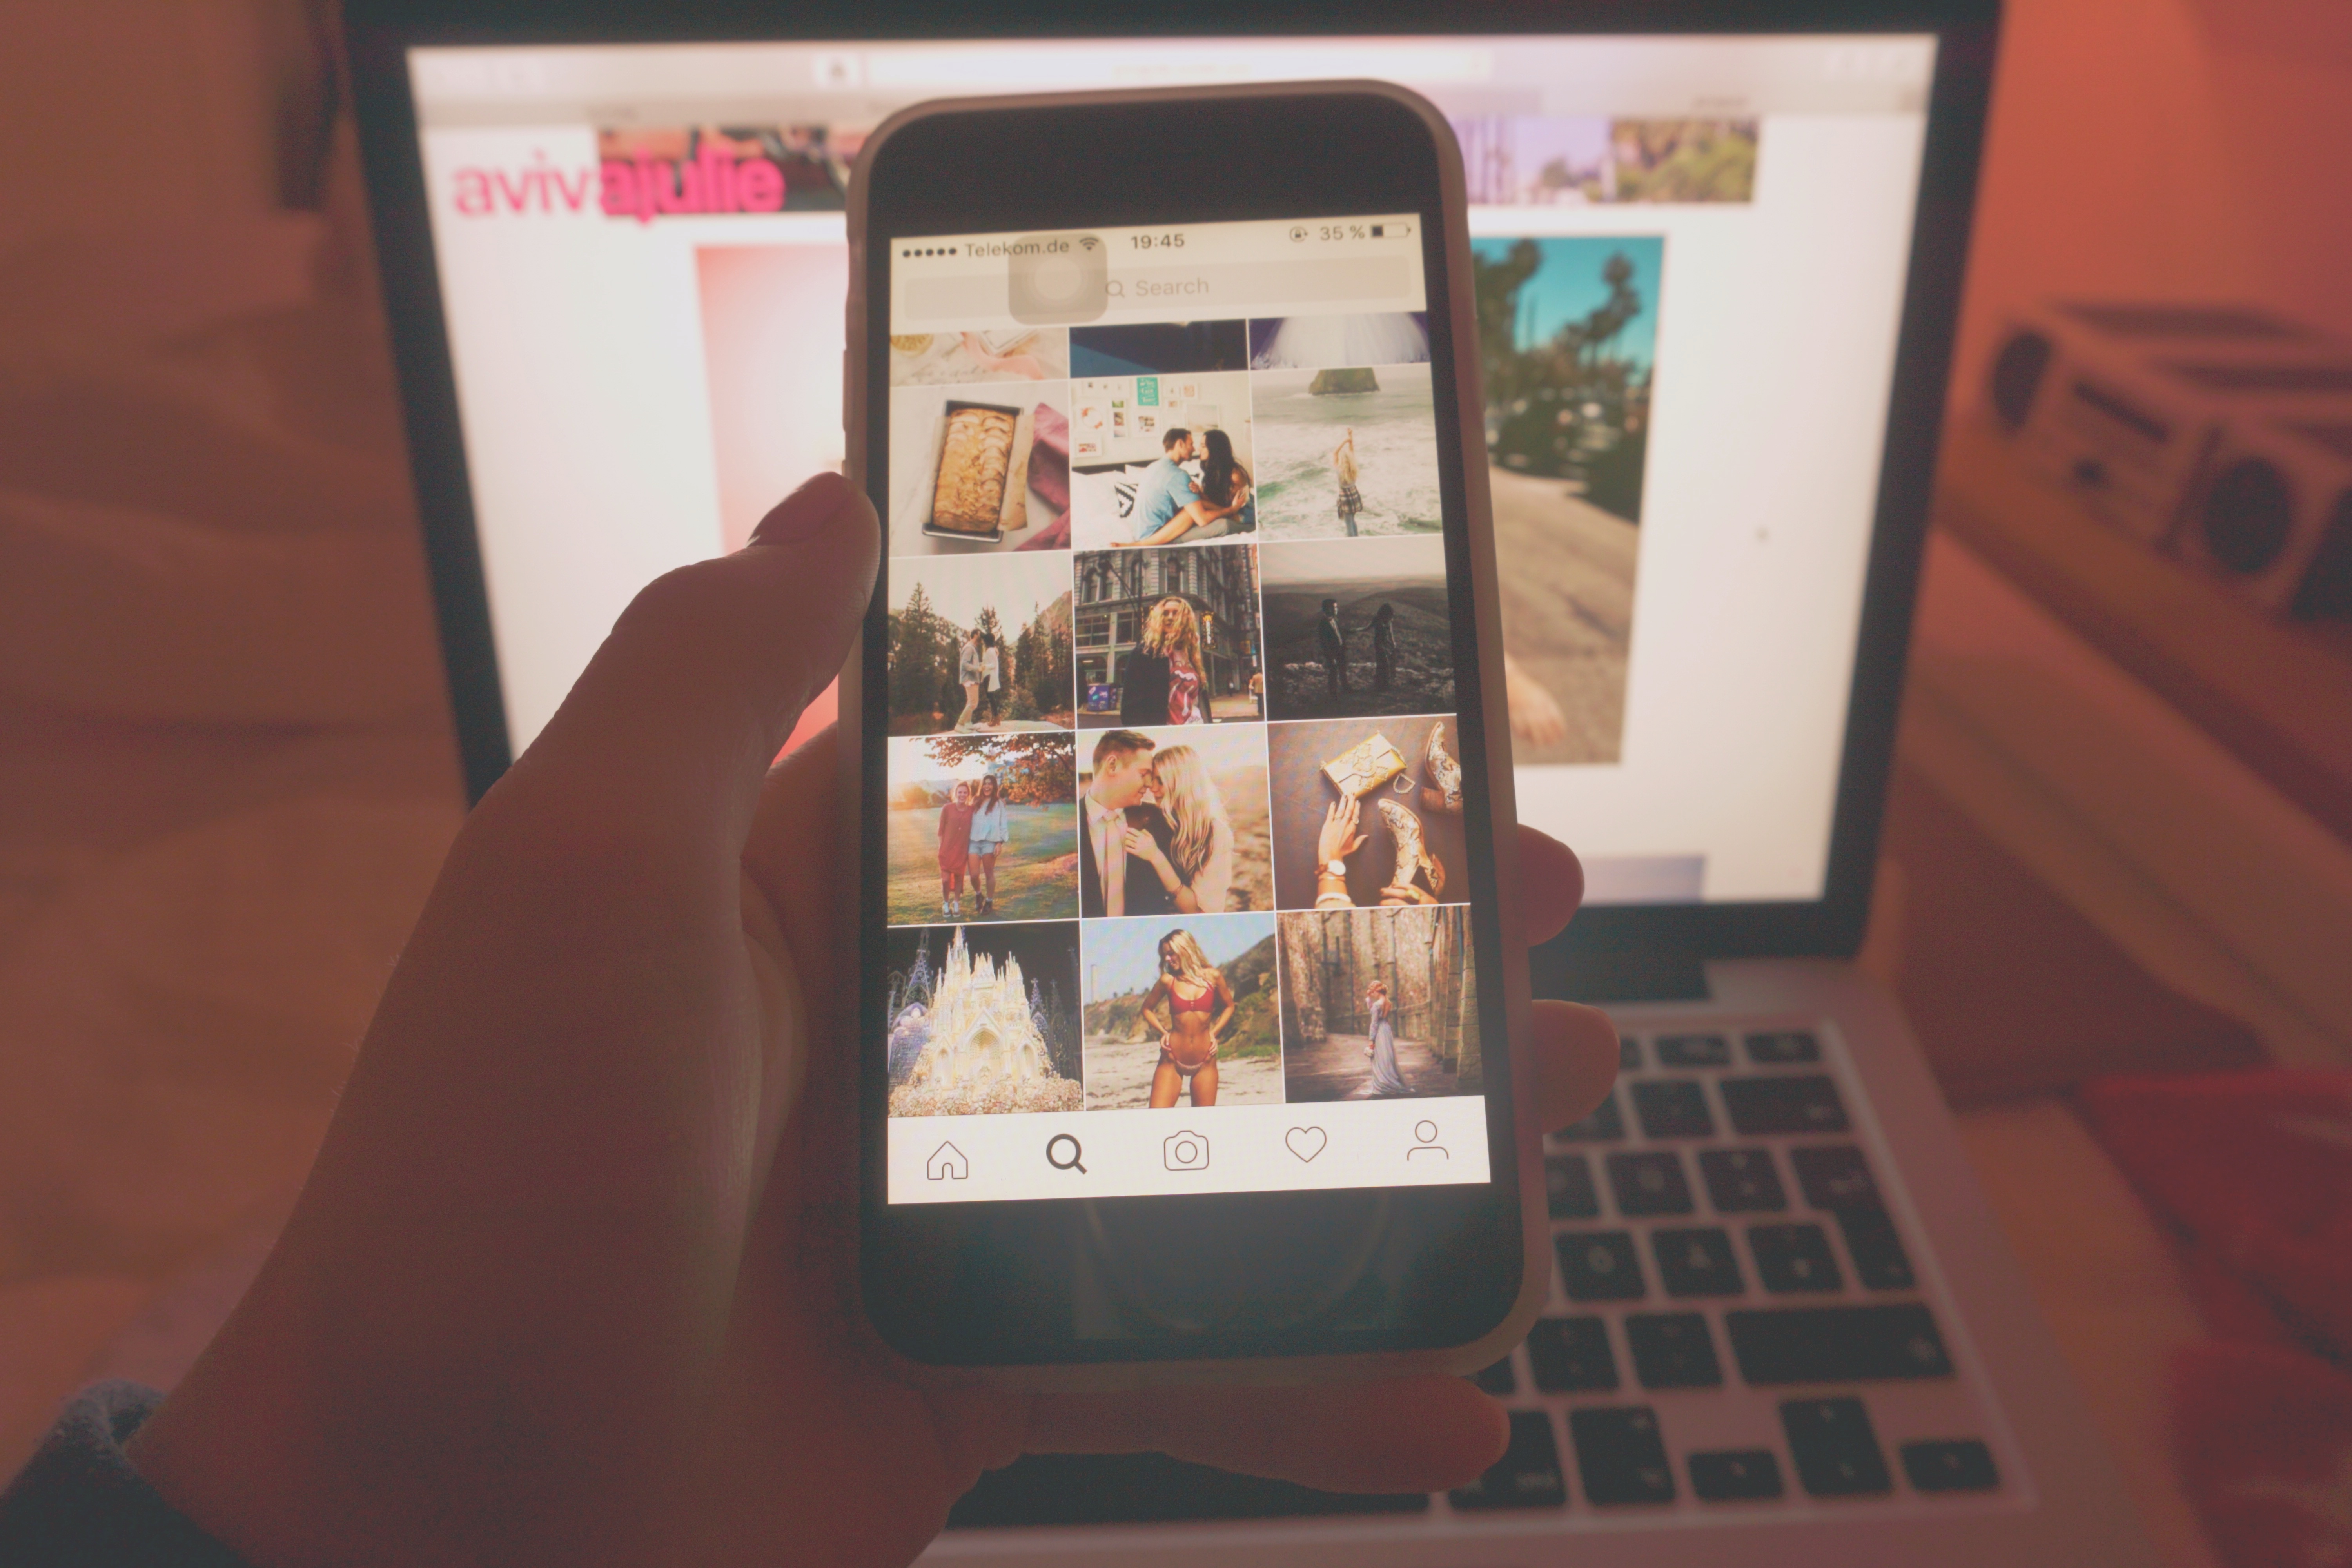
technology, gadget, art, design, image, screenshot